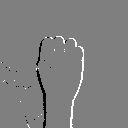
ASL letter: m